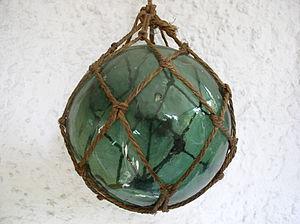
Boule de verre ancienne (années 1950) utilisée comme flotteur pour les filets de pêche à Heiligenhafen sur la mer Baltique (Allemagne, Schleswig-Holstein)